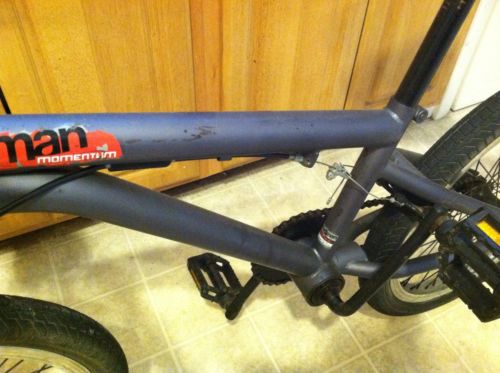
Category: bicycle